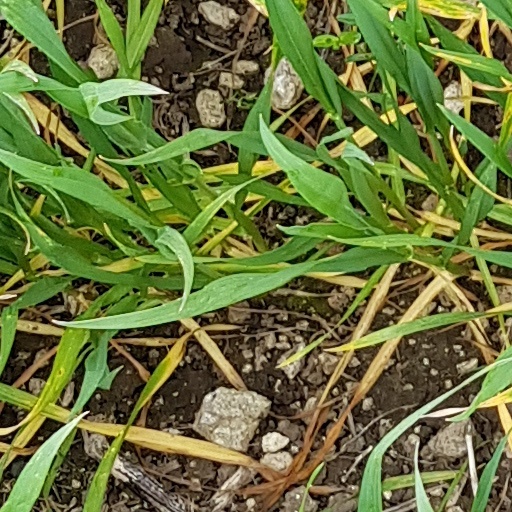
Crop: wheat